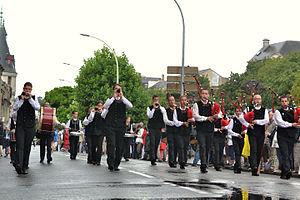
""Défilé en fête"". Le Bagad Bro Foën (Fouesnant) lors du festival de Cornouaille 2013 le dimanche 28 juillet pour Kemper en Fête dans les rues de Quimper."
Le bagad Bro Foën est un ensemble traditionnel de musique bretonne du pays fouesnantais.